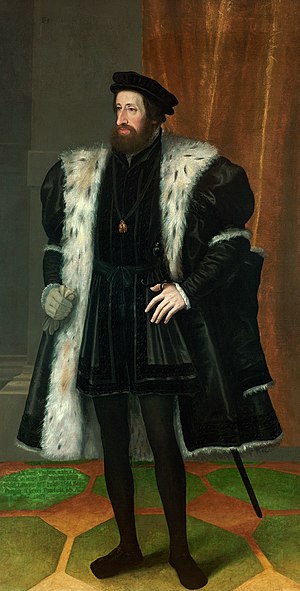
Ferdinand 1. (Tysk-romerske rige)
Ferdinand 1. Habsburg
Ferdinand 1. var tysk-romersk kejser og en af de habsburgske kejsere, som regerede Østrig, Tyskland, Bøhmen og Ungarn.